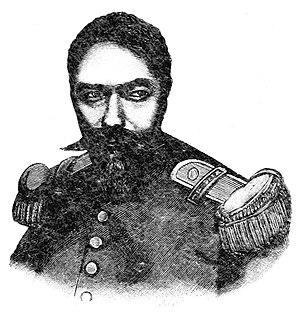
Sylvain Salnave, né le 7 février 1826 au Cap-Haïtien et mort le 15 janvier 1870 à Port-au-Prince, est un militaire et homme d'État haïtien, qui dirigea Haïti du 14 juin 1867 au 15 janvier 1870, en tant que protecteur de la Nation.
Jean-Nicolas Nissage Saget est un homme militaire et politique haïtien qui fut président de la République de 1869, chute de Sylvain Salnave, à 1874.
Président à vie est un titre utilisé par certains chefs d'État qui accorde à un président élu un mandat à durée illimité. Le titre confère parfois au titulaire le droit de désigner ou de nommer un successeur. L'utilisation du titre de "président à vie" plutôt que d'un titre traditionnellement autocratique, tel que celui d'un monarque, implique la subversion de la démocratie libérale par le titulaire. En effet, un président à vie peut parfois établir une monarchie autoproclamée, telle que Henri Christophe en Haïti.